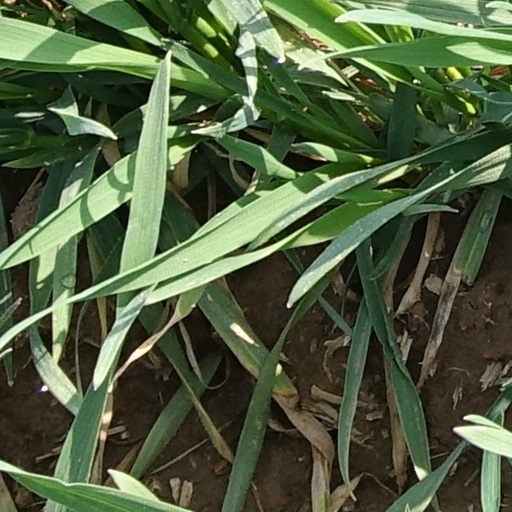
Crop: wheat